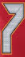
Number: 7